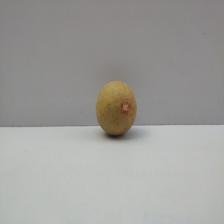
Size: Medium